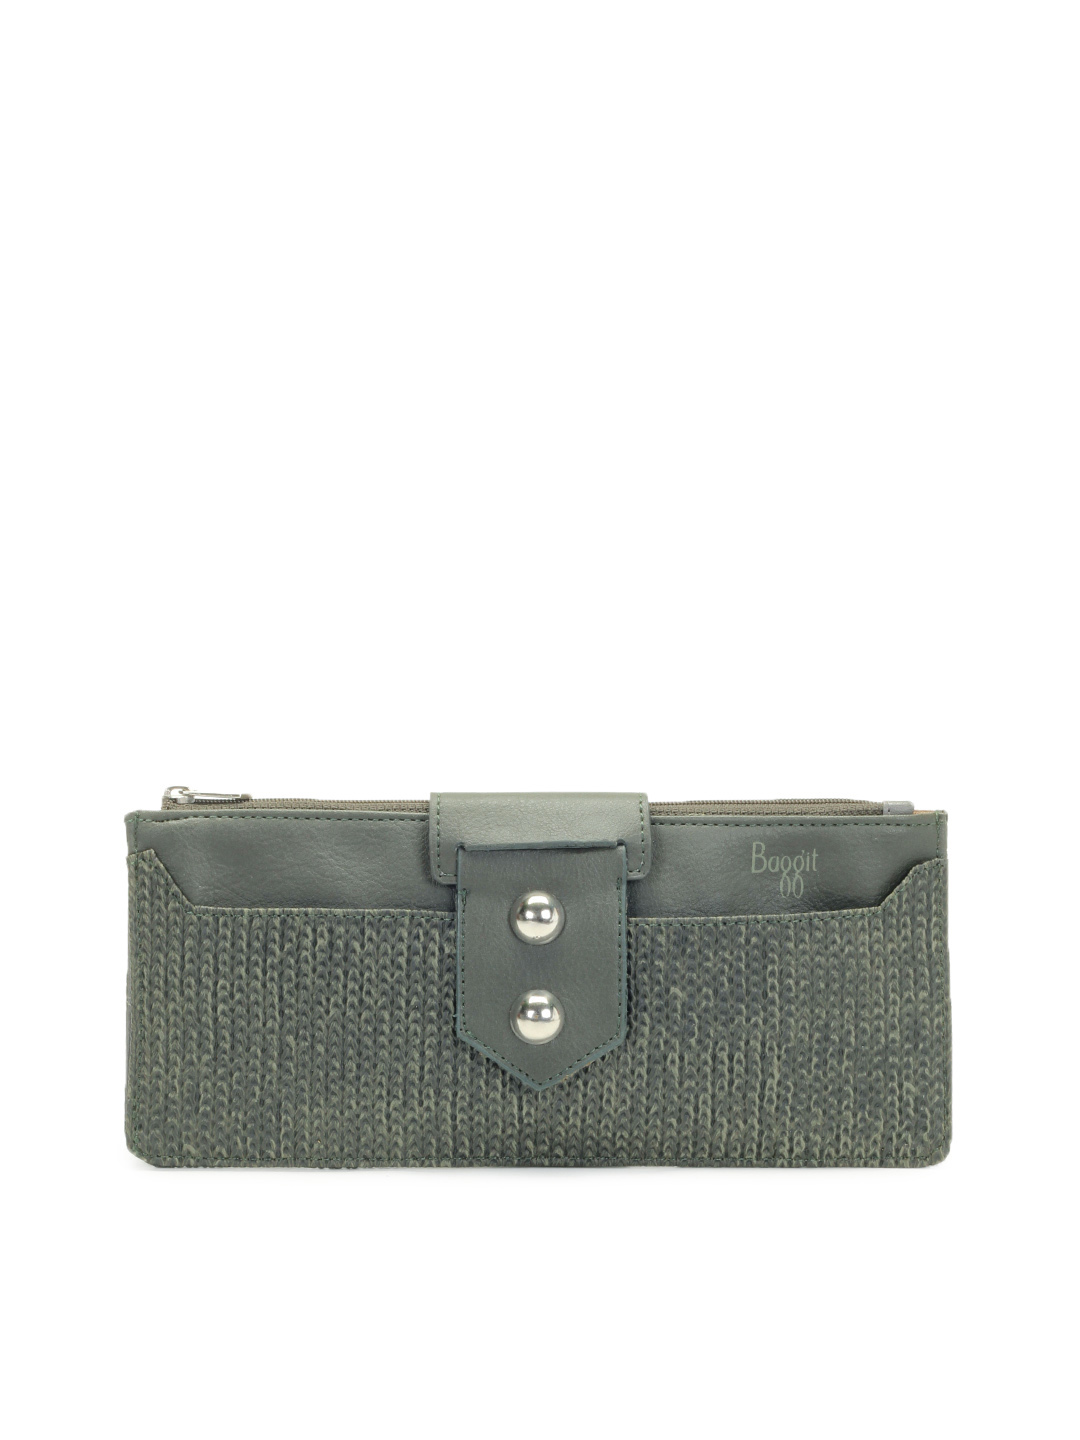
Baggit Women Olive Wallet
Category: Accessories / Wallets / Wallets
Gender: Women
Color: Olive
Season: Summer 2012
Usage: Casual